Philippine resistance against Japan

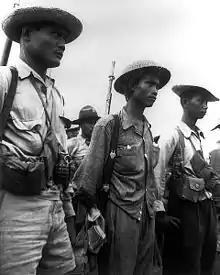
Captain Pajota's guerrillas at Cabanatuan

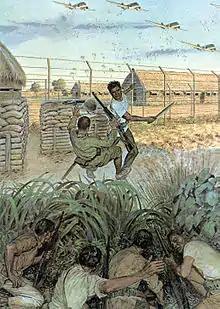
Painting of a guerrilla armed with a bolo knife disarming a Japanese sentry of his rifle during the raid at Los Baños

After Bataan and Corregidor, many who escaped the Japanese reorganized in the mountains as guerrillas still loyal to the U.S. Army Forces Far East (USAFFE). One example would be the unit of Ramon Magsaysay in Zambales, which first served as a supply and intelligence unit. After the surrender in May 1942, Magsaysay and his unit formed a guerrilla force which grew to a 10,000-man force by the end of the war. Another was the Hunters ROTC which operated in the Southern Luzon area, mainly near Manila. It was created upon dissolution of the Philippine Military Academy in the beginning days of the war. Cadet Terry Adivoso refused to simply go home as cadets were ordered to do, and began recruiting fighters willing to undertake guerrilla action against the Japanese. This force would later be instrumental, providing intelligence to the liberating forces led by General Douglas MacArthur, and took an active role in numerous battles, such as the Raid at Los Baños. When war broke out in the Philippines, some 300 Philippine Military Academy and ROTC cadets, unable to join the USAFFE units because of their youth, banded together in a common desire to contribute to the war effort throughout the Bataan campaign. The Hunters originally conducted operations with another guerrilla group known as the Marking Guerrillas, with whom they went about liquidating Japanese spies. Led by Miguel Ver, a PMA cadet, the Hunters raided the enemy-occupied Union College in Manila and seized 130 Enfield rifles.